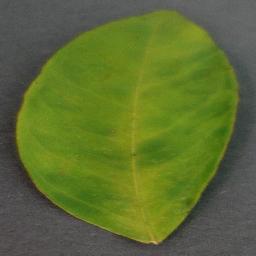
Label: Orange___Haunglongbing_(Citrus_greening)